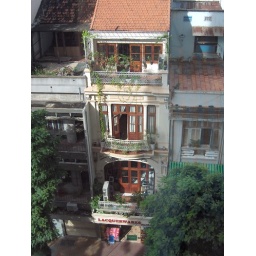
Narrow house in Saigon street